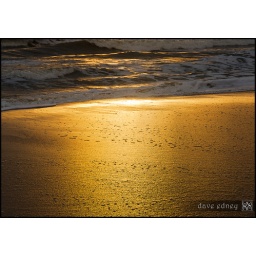
Reflections of the sun on the waves and sand as it rose above the ocean.